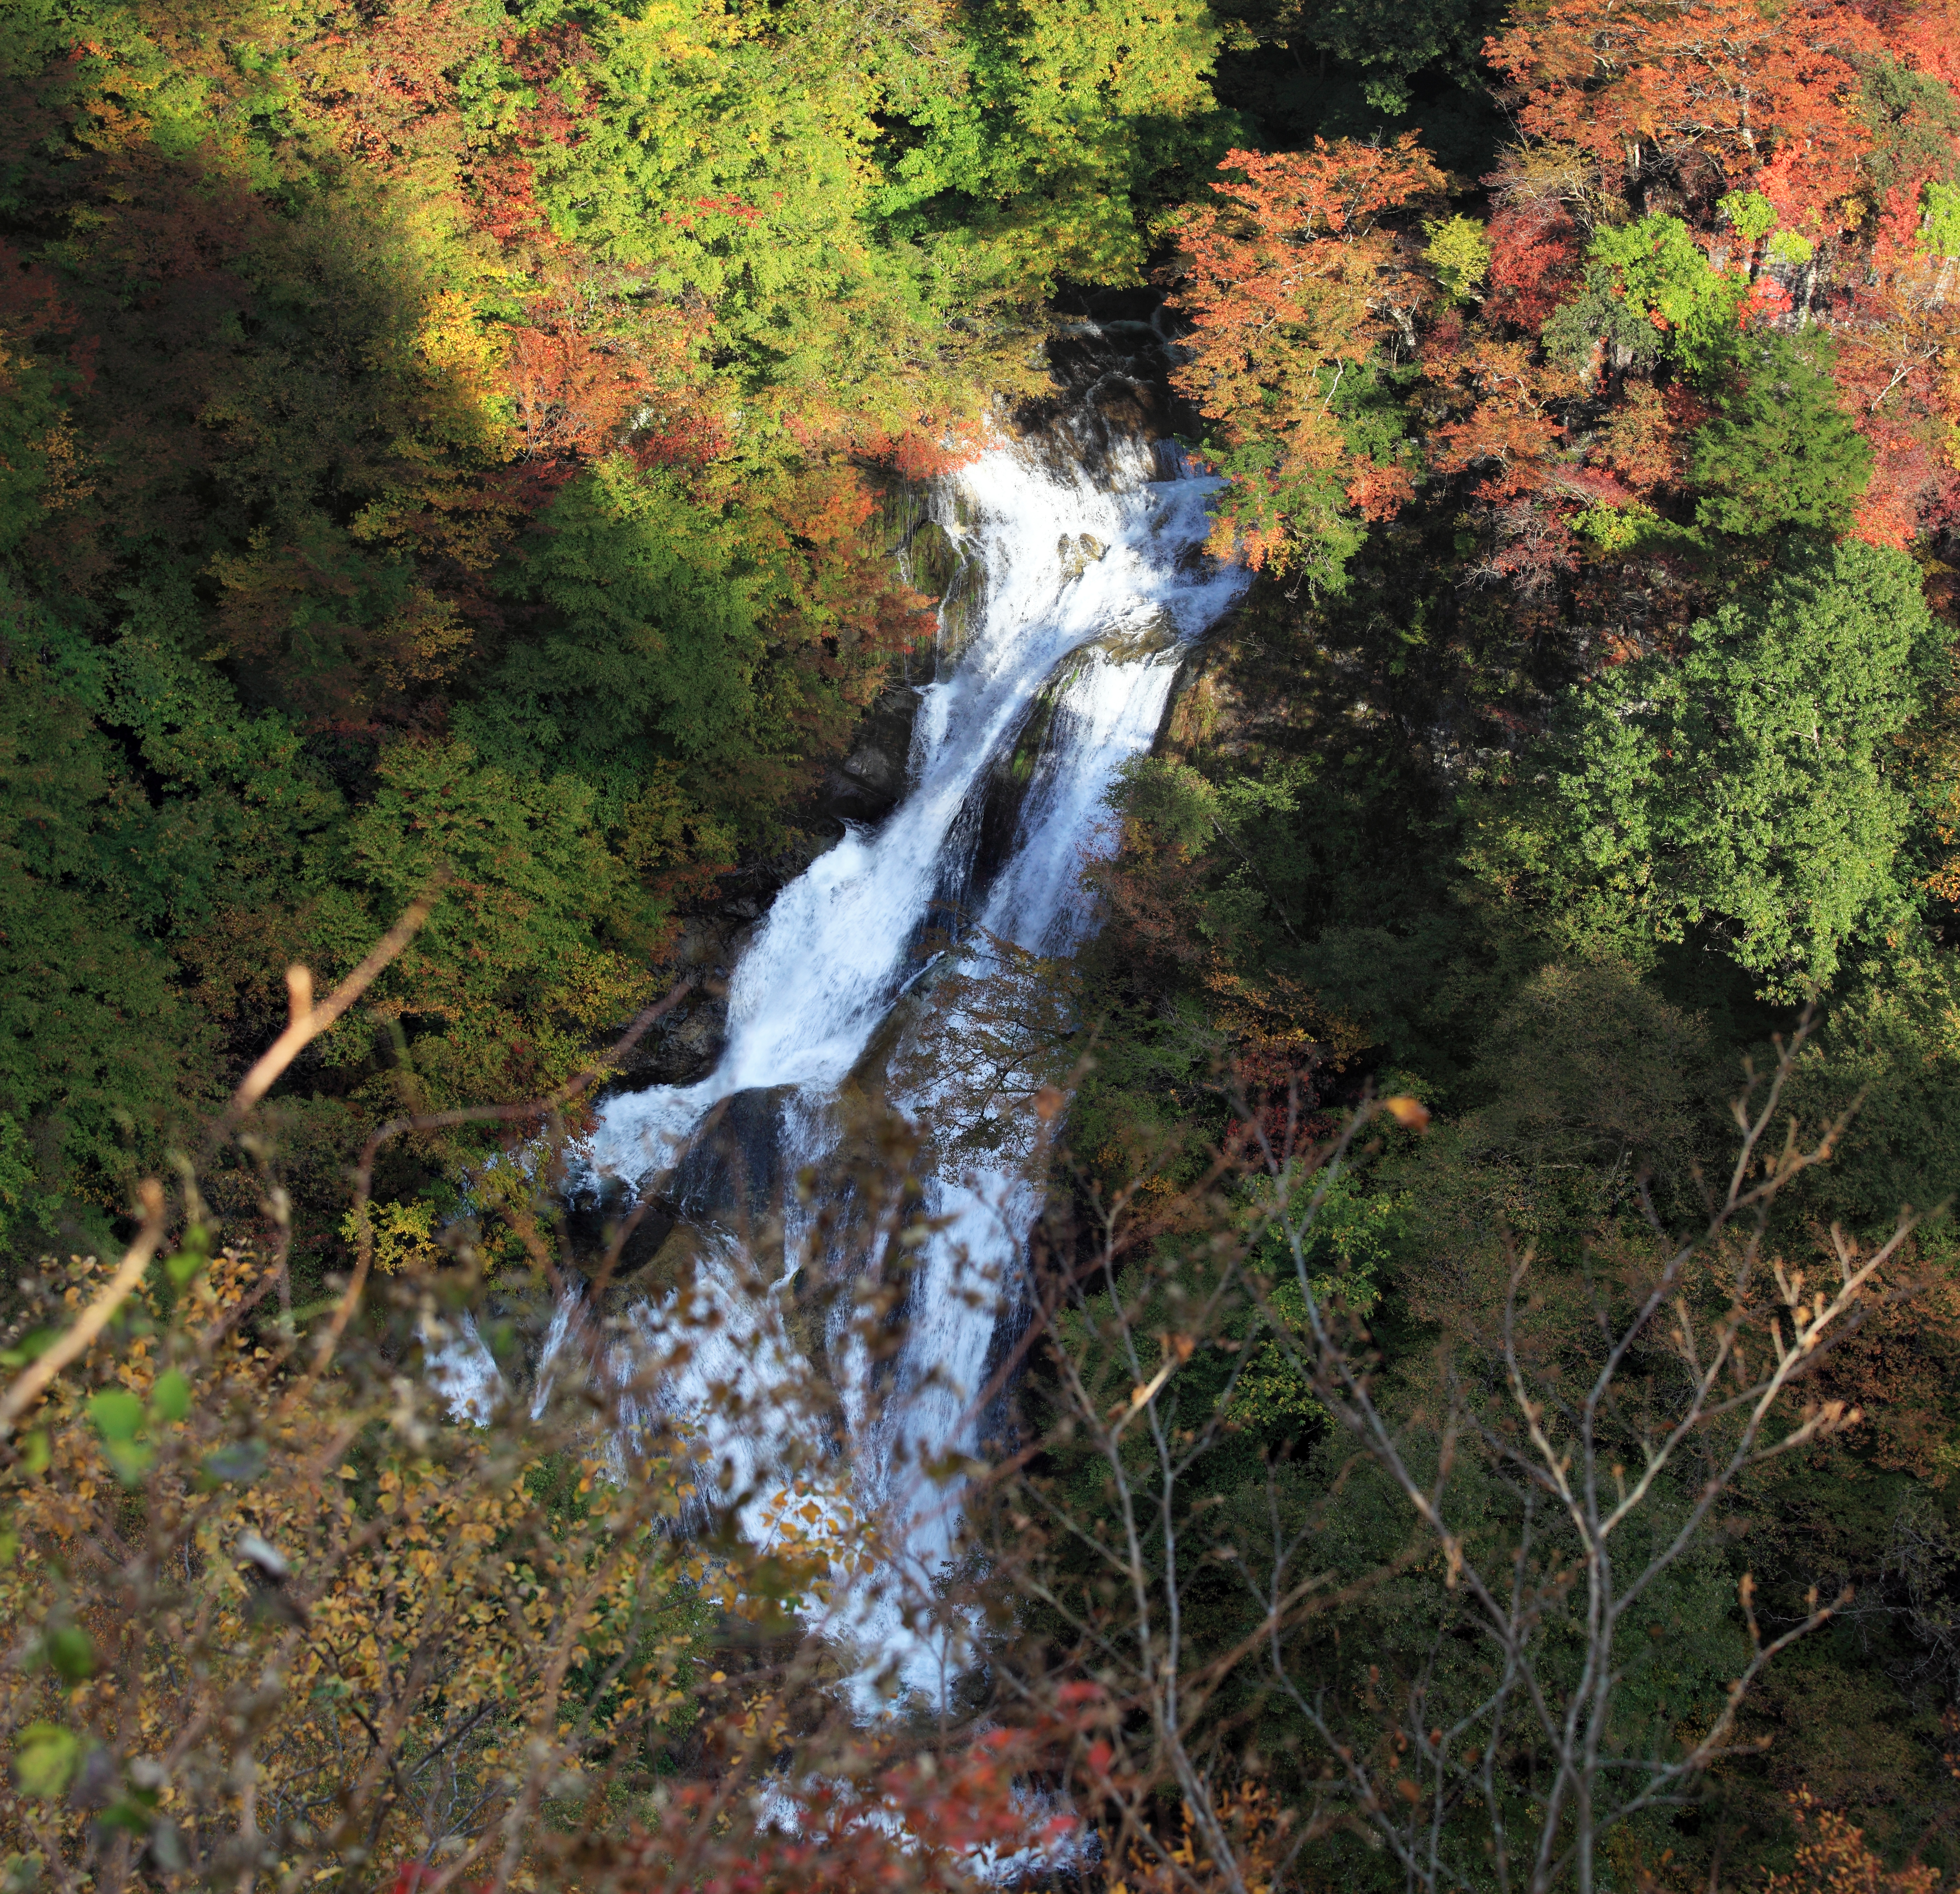
tree, water, nature, forest, waterfall, creek, wilderness, leaf, river, panorama, stream, high, autumn, season, body of water, tochigi, photomerge, 5d, hires, woodland, markii, water feature, watercourse, pano, hi, res, resolution, stitch, nikkoh